Plain City, Ohio

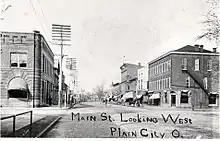
Downtown Plain City, 1906

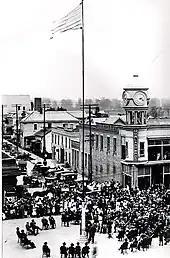
Dedication of flag pole, 1917

Until about 1800, the Ohio Country was inhabited by Mingo and Wyandot Indians, and there was an Indian village just north of present-day Plain City. After 1795, as white settlers began moving into the region, the area around present-day Plain City was referred to as Pleasant Valley. This name remained in use into the 20th century, appearing in the "Ohio Guide" of the late Depression era.